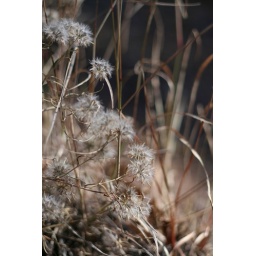
Like this shot better. Trail 137 near Battle ship rock (Jemez Speings NM)